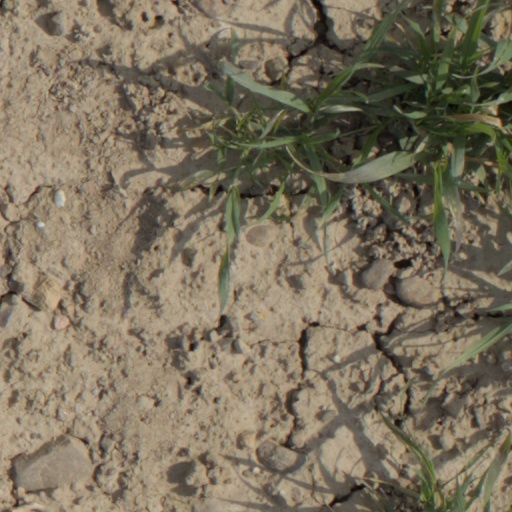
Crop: wheat